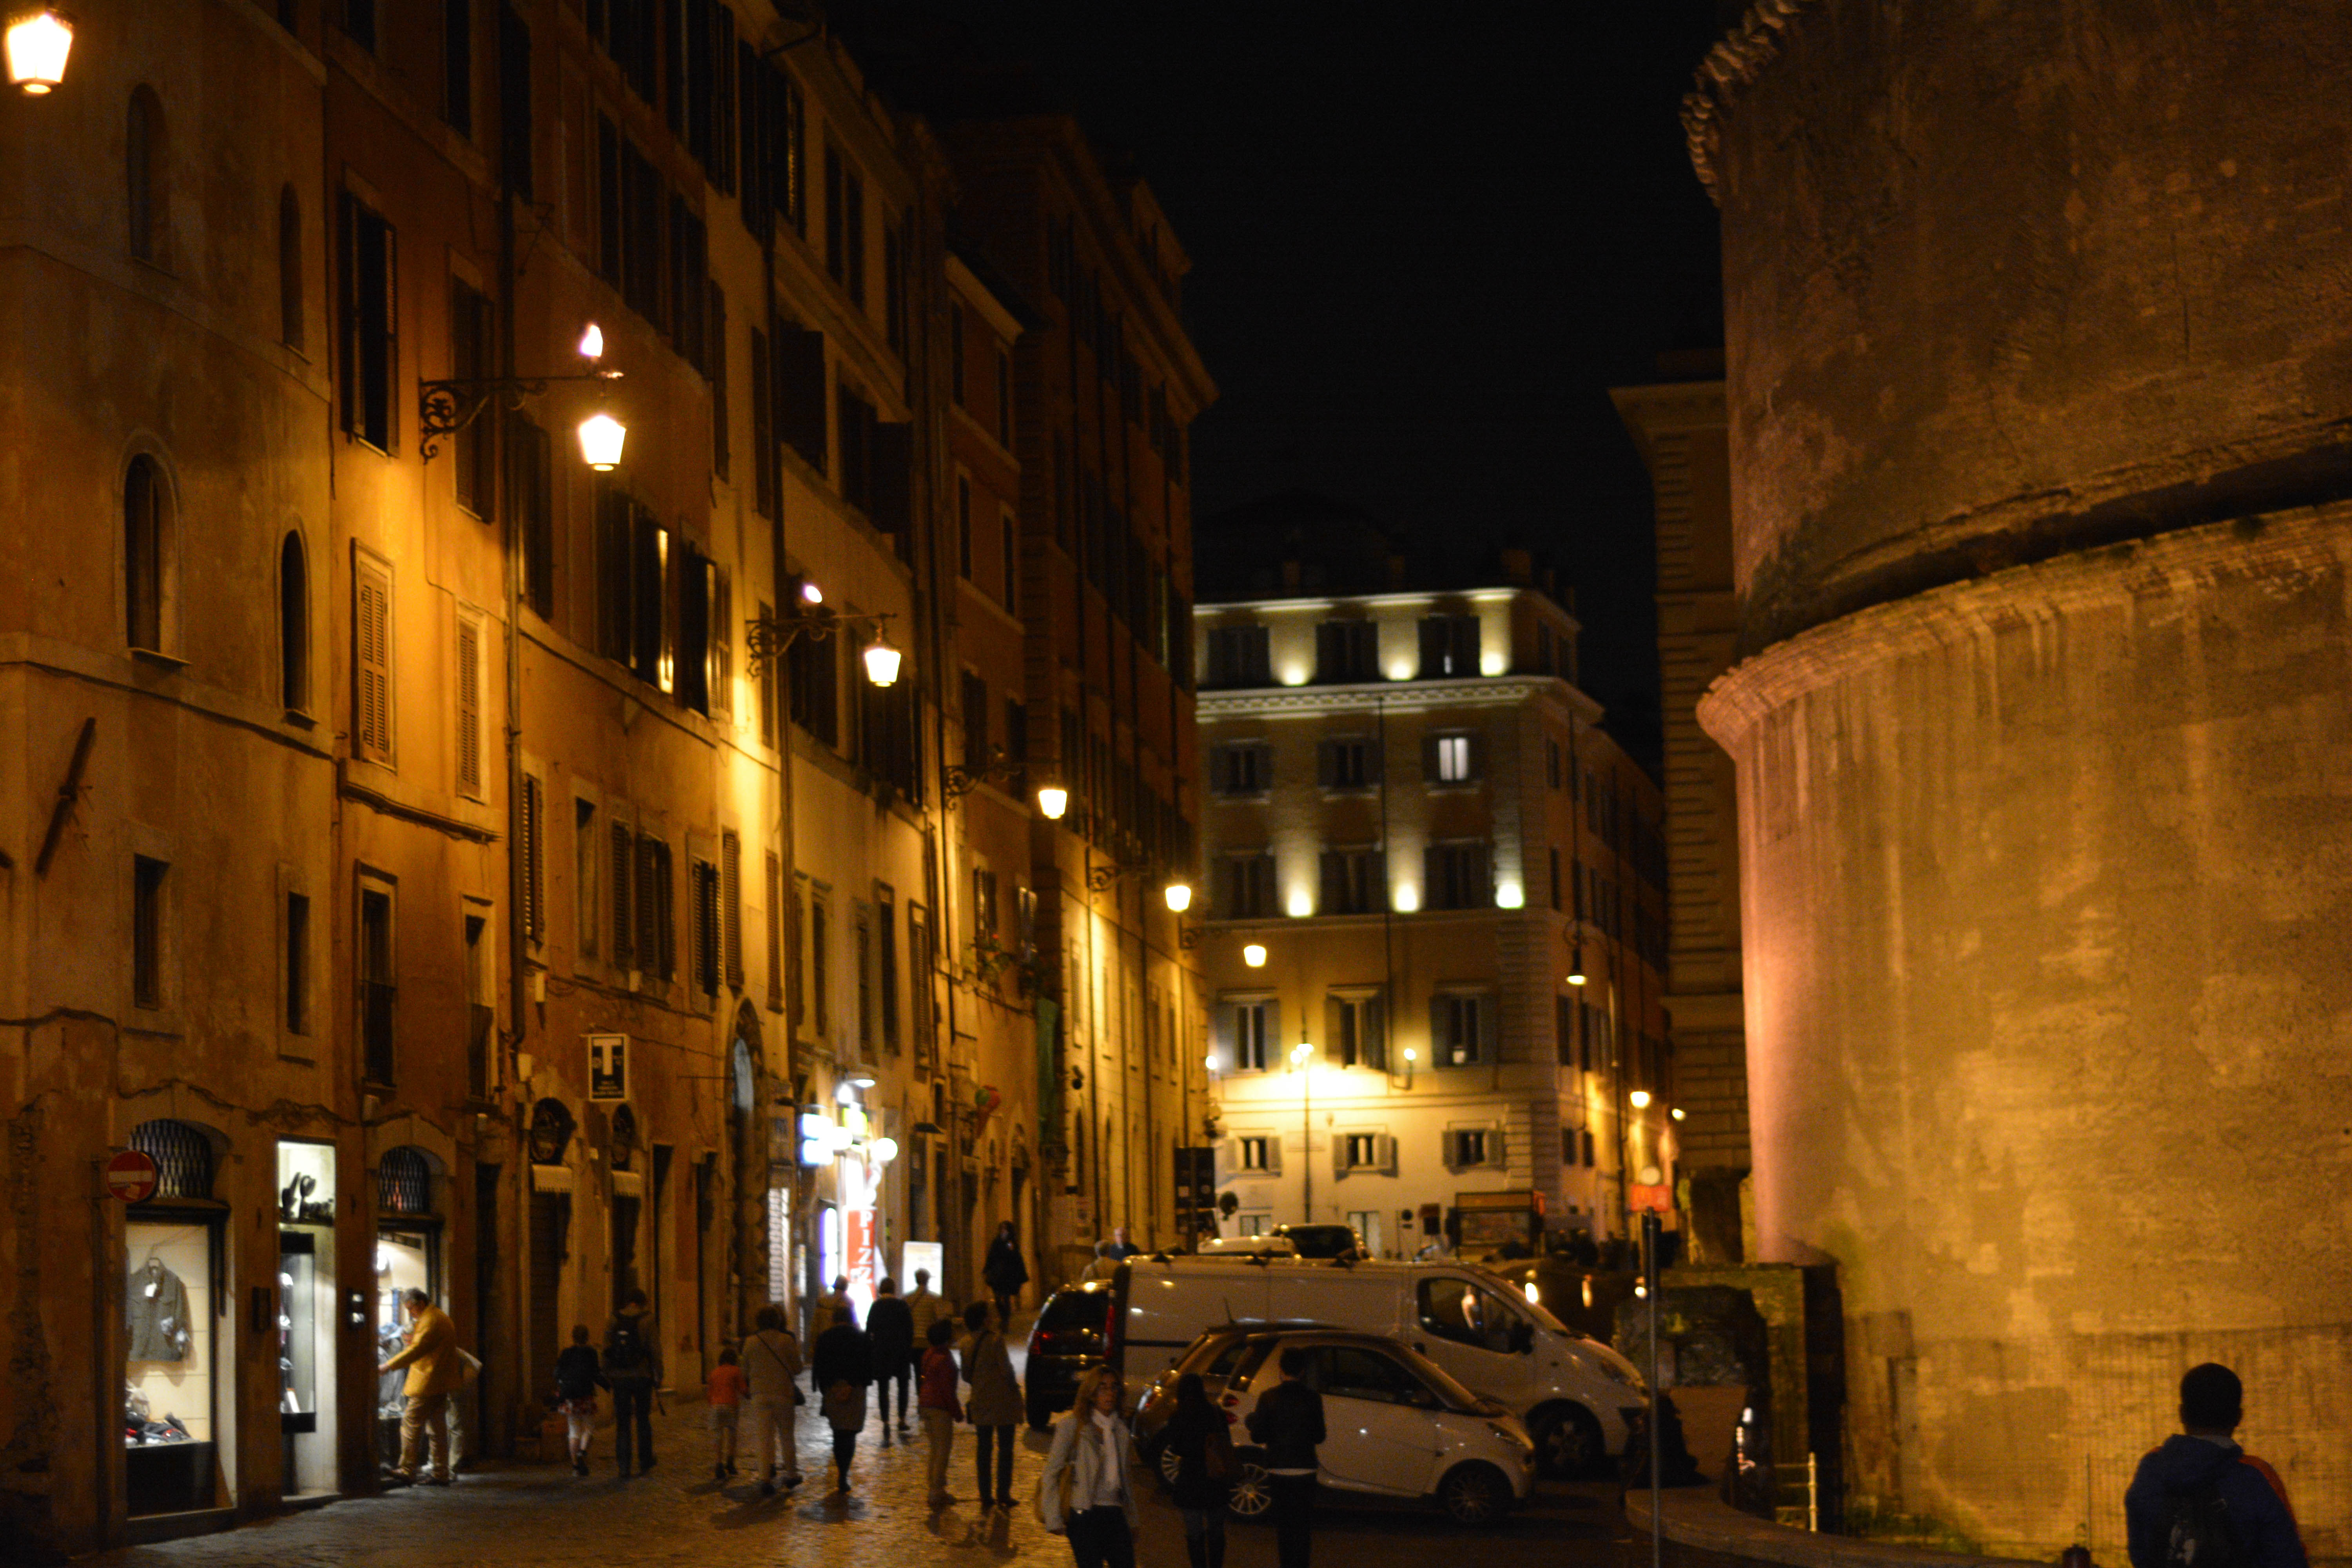
light, road, street, night, town, city, cityscape, downtown, evening, plaza, lighting, infrastructure, town square, metropolis, urban area, ancient history, human settlement